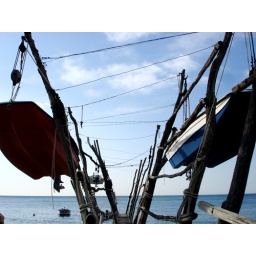
This strange docking system for small boats at a beach in Croatia.